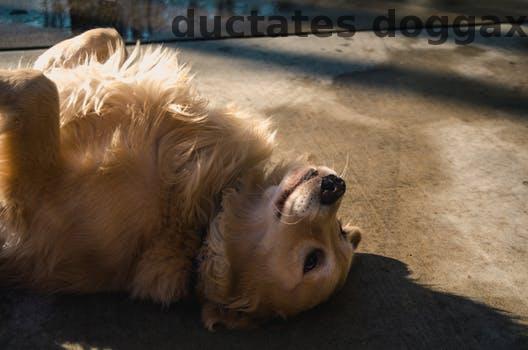
Label: Watermark